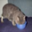
Label: cat